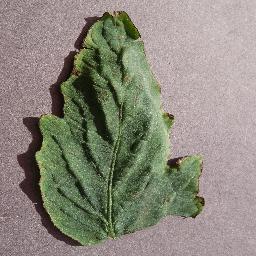
Label: Tomato___Target_Spot